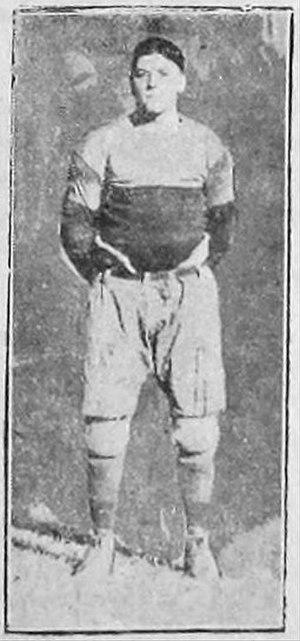
Carl Potter Voss est un joueur de hockey sur glace de la Ligue nationale de hockey qui y est devenu arbitre.